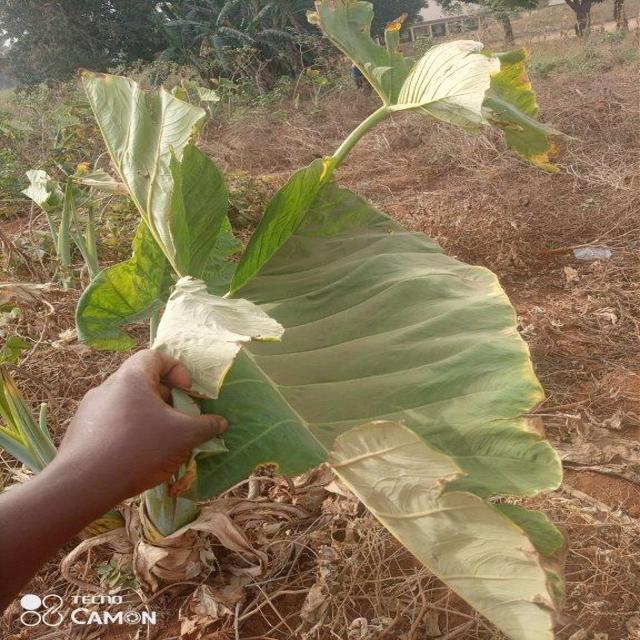
Label: Mid_Blight